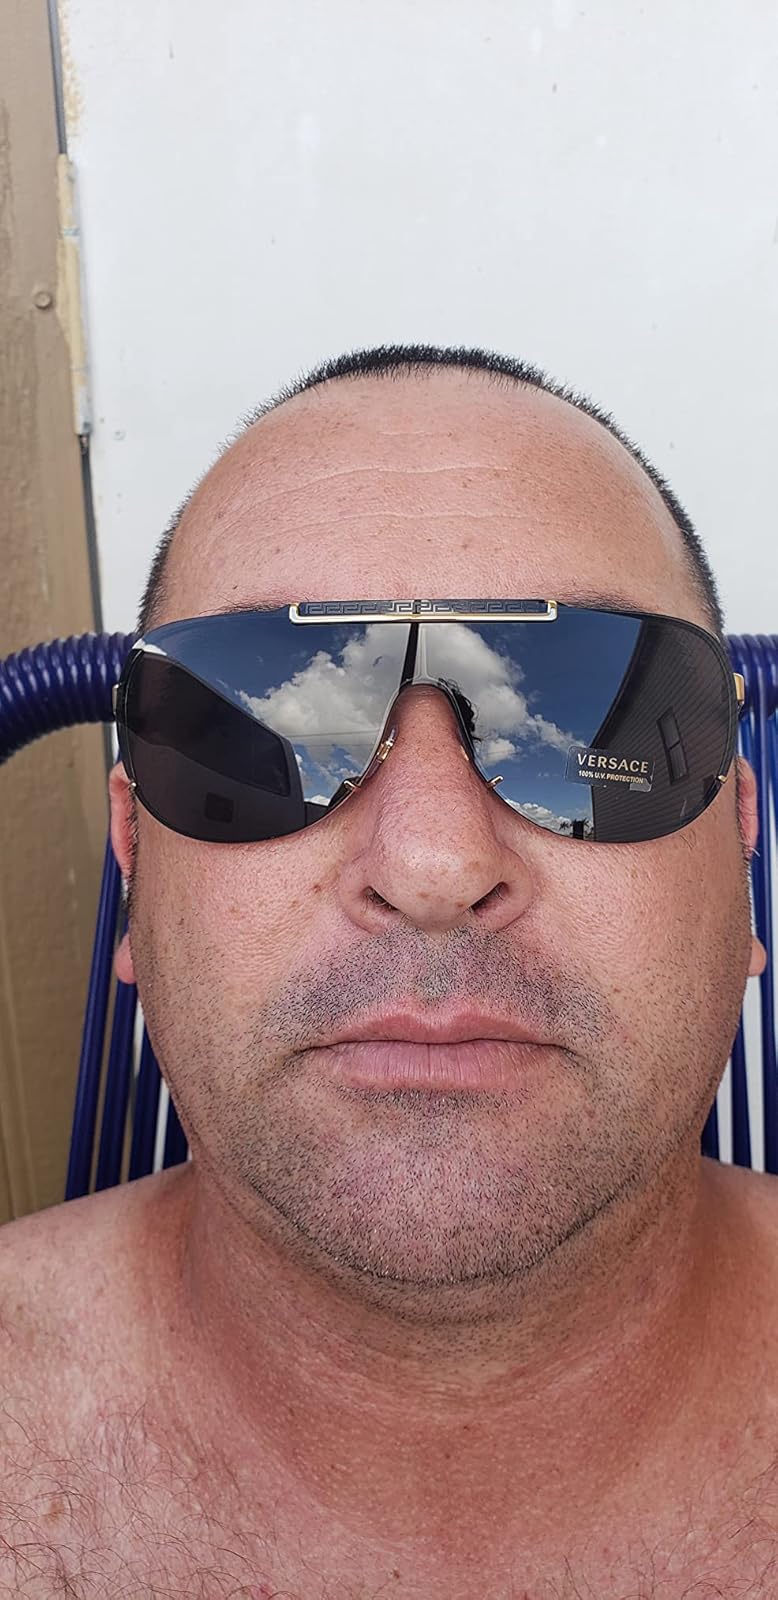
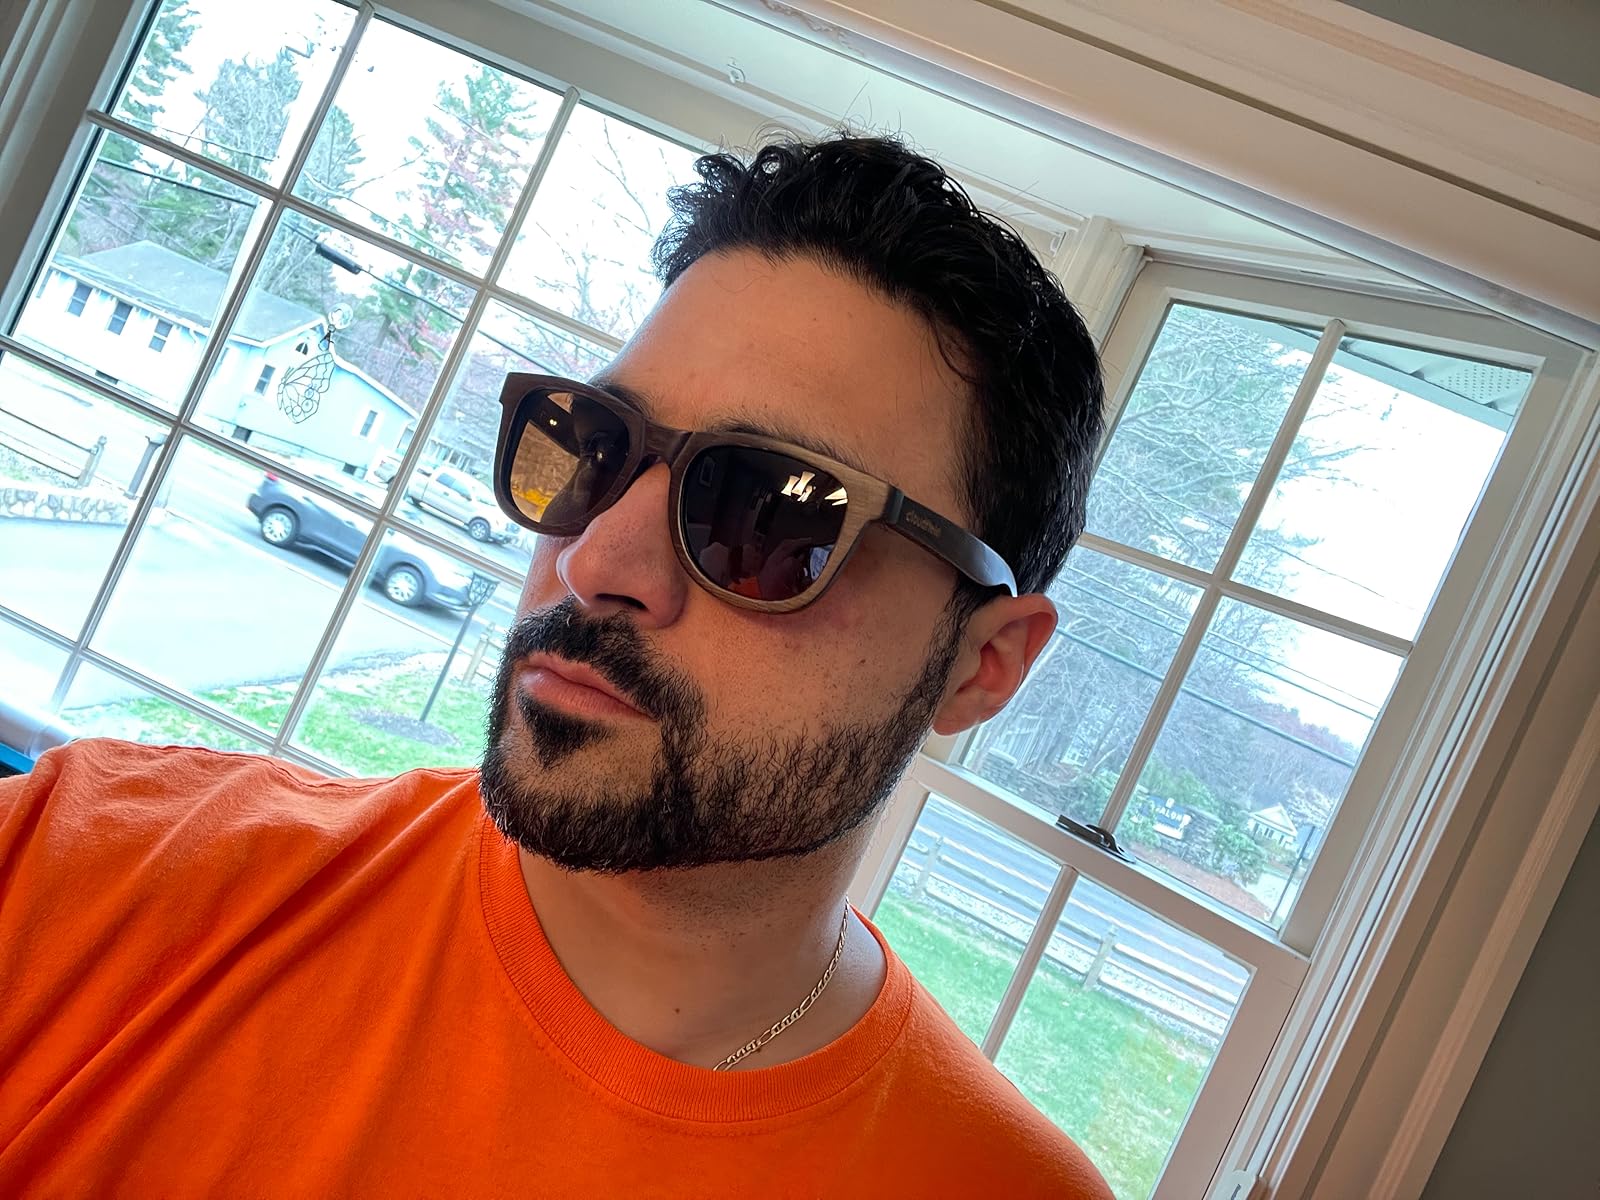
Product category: accessories_sunglasses
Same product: no